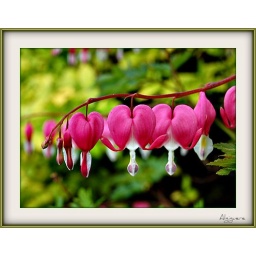
The rosie color of this plant is quite a. sight in the flower bed.